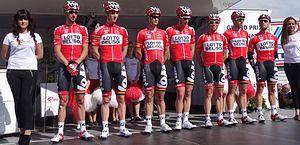
Reportage réalisé le jeudi 17 avril à l'occasion du départ et de l'arrivée du Grand Prix de Denain 2014 à Denain, Nord, Nord-Pas-de-Calais, France.
La saison 2014 de l'équipe cycliste Lotto-Belisol est la troisième de cette équipe.